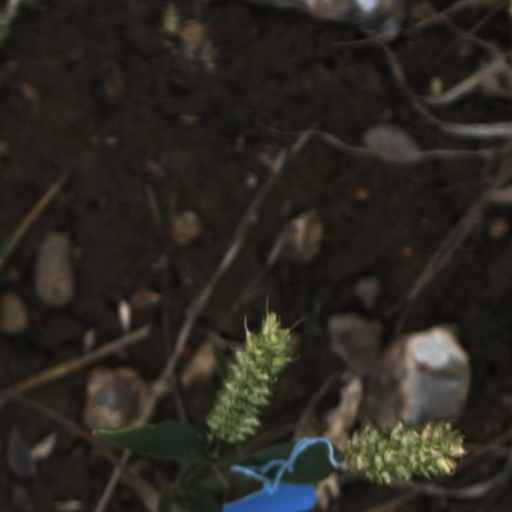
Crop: wheat